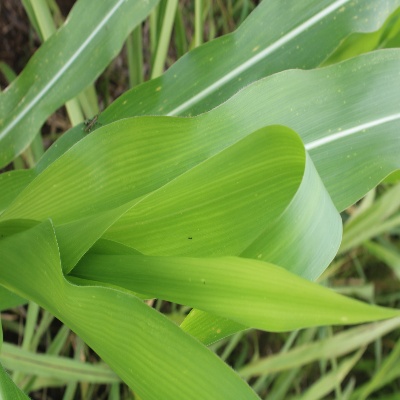
Crop: Maize
Condition: leaf spot